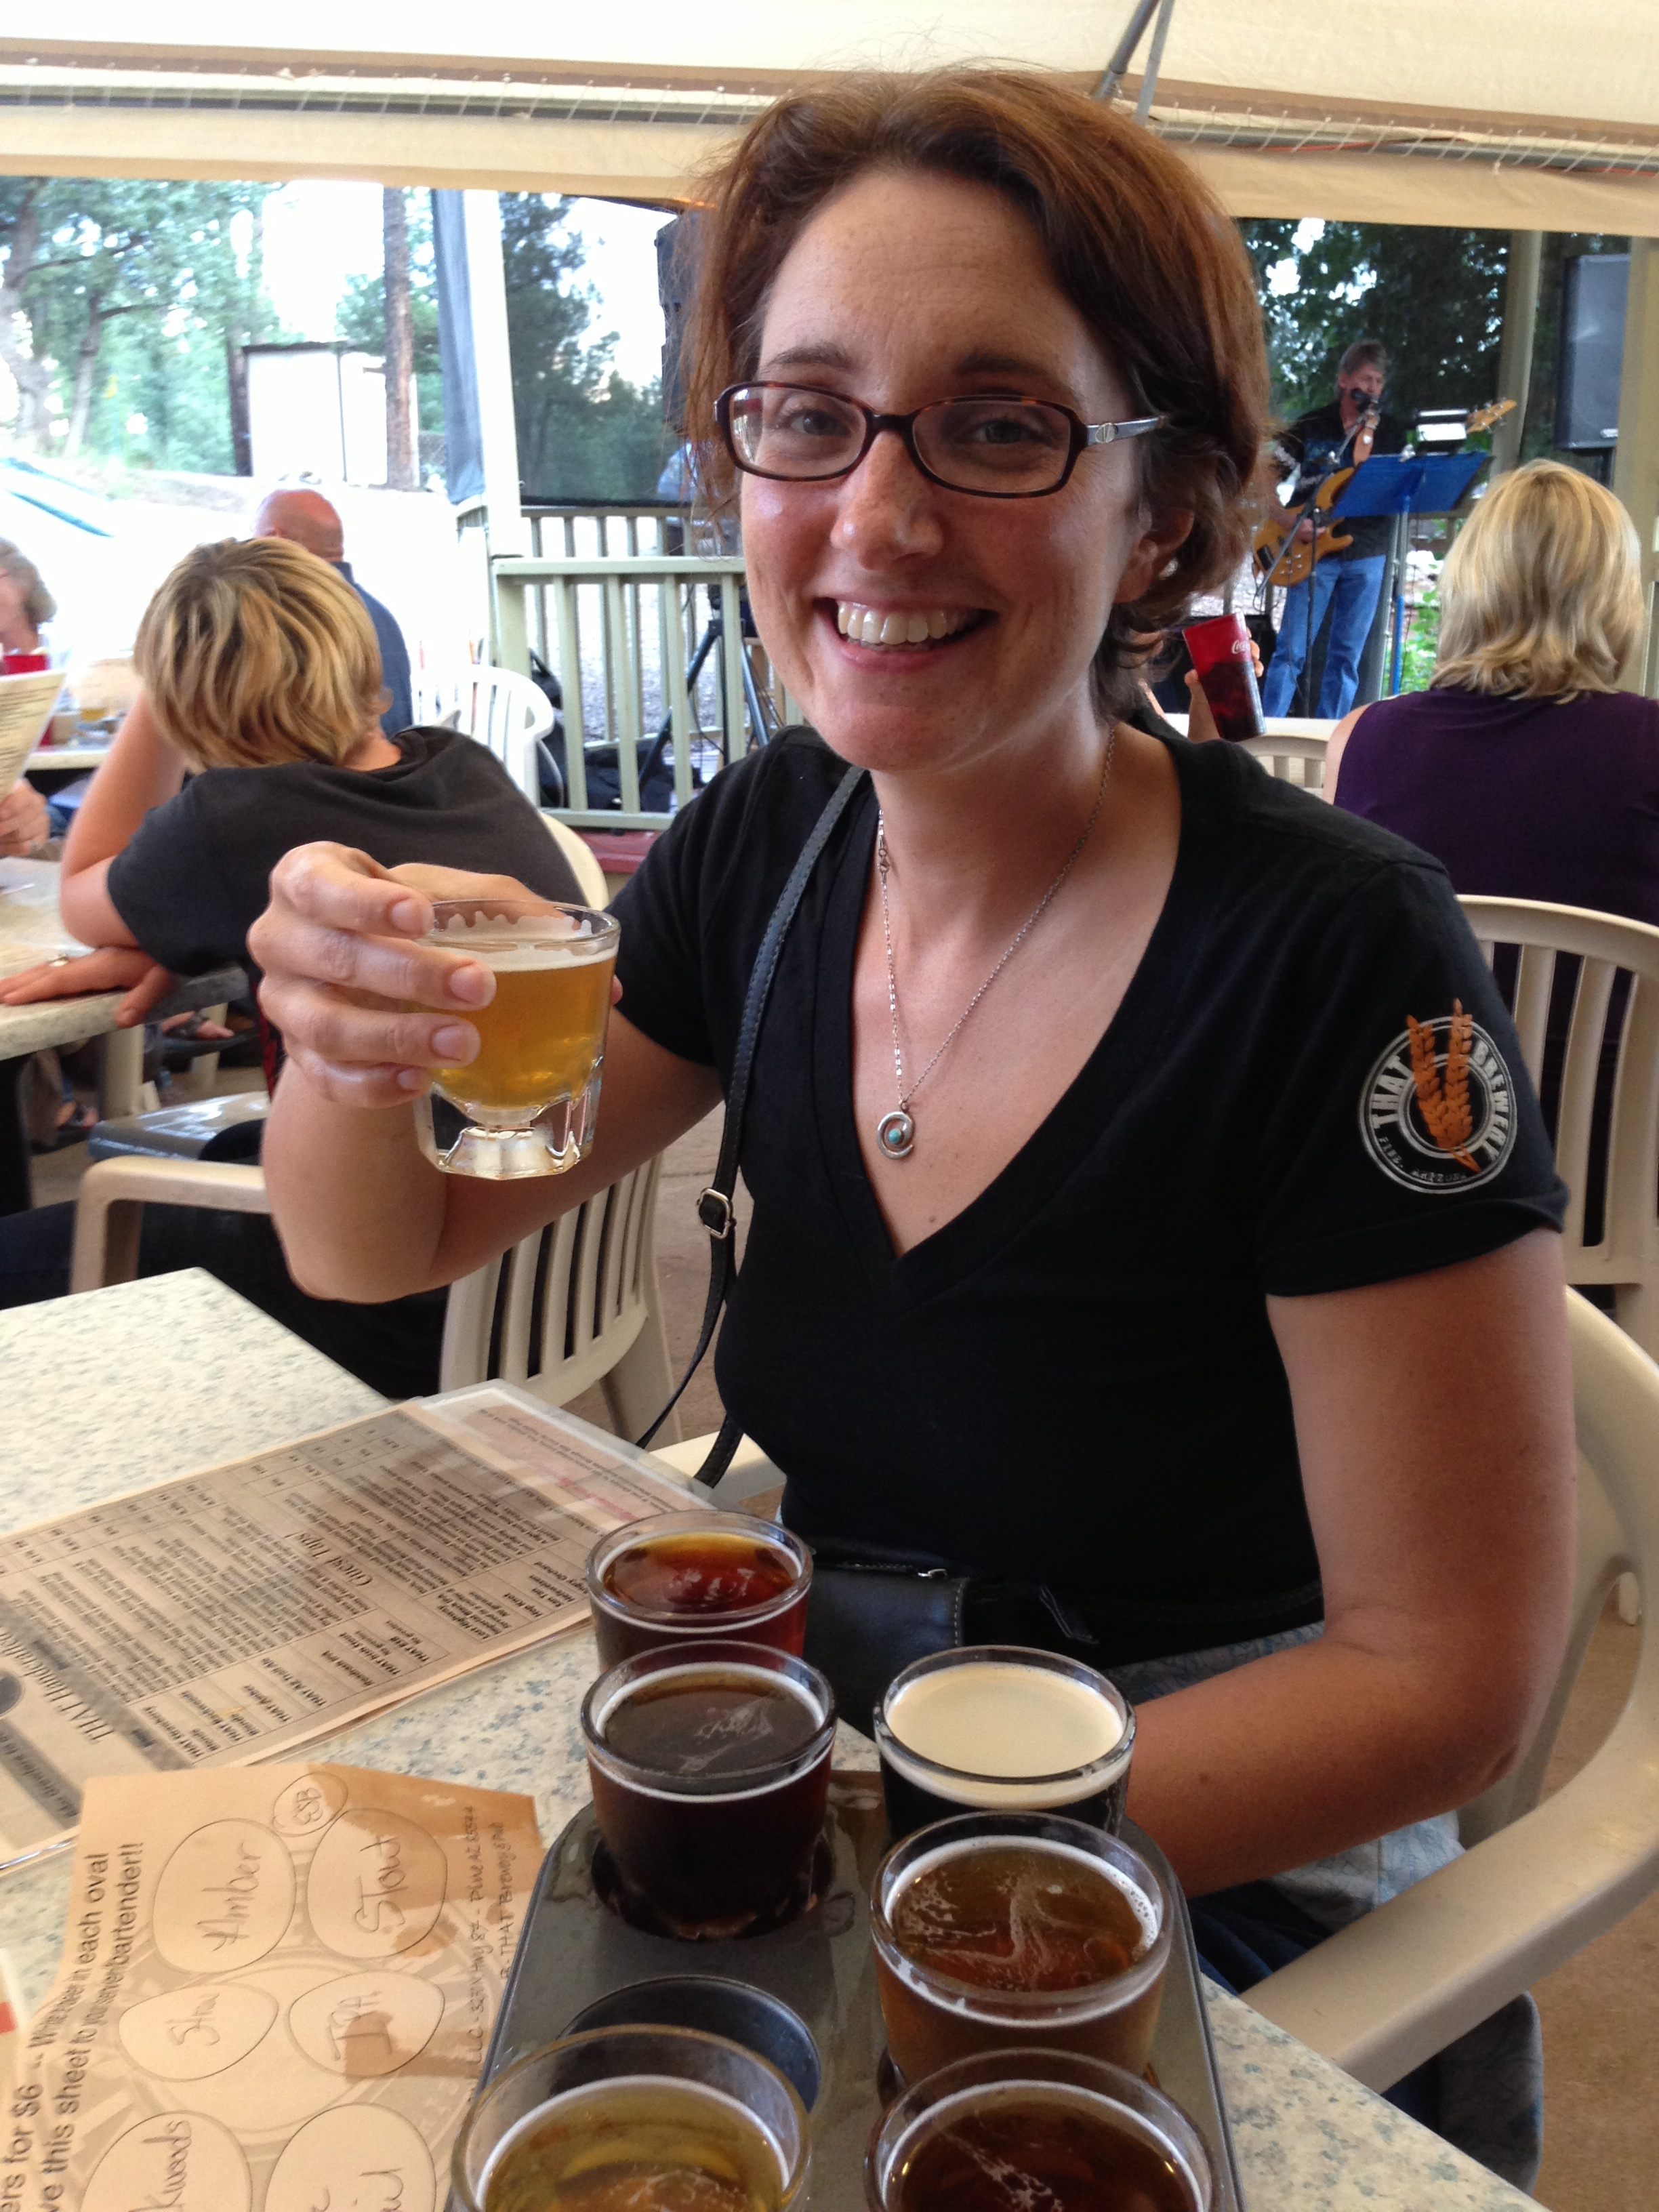
people, restaurant, dish, meal, food, cooking, breakfast, lunch, eating, brunch, taste, sense